Cotton Club

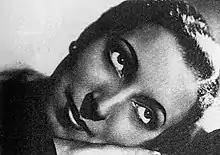
Cotton Club dancer Mildred Dixon – Duke Ellington's second companion

In 1920, heavyweight boxing champion Jack Johnson rented the upper floor of the building on the corner of 142nd Street and Lenox Avenue in the heart of Harlem and opened an intimate supper club called the Club Deluxe. Owney Madden, a prominent bootlegger and gangster, acquired the club following his release from Sing Sing Correctional Facility in 1923, and the venue's name was changed to the Cotton Club. The two arranged a deal that allowed Johnson to remain the club's manager. Madden "used the Cotton Club as an outlet to sell his #1 beer to the prohibition crowd".